United Nations Security Council Resolution 82

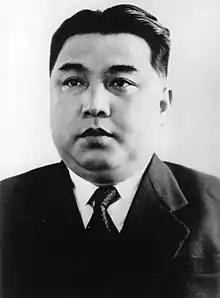
North Korean Premier Kim Il Sung

At the end of World War II, the Korean Peninsula, which up to that point had been occupied by the Empire of Japan, was divided along the 38th parallel north. The Soviet Union (USSR) had moved forces into the northern half of the country, overseeing its establishment as the communist Democratic People's Republic of Korea (DPRK) under Kim Il Sung, a figure who had previously risen to notability for his successes fighting the Japanese. American forces occupied the south, overseeing the establishment of the Republic of Korea under Syngman Rhee, an ardently anti-communist autocrat. As tensions rose between the US and the USSR, each government in Korea claimed it had sovereignty over the whole country.